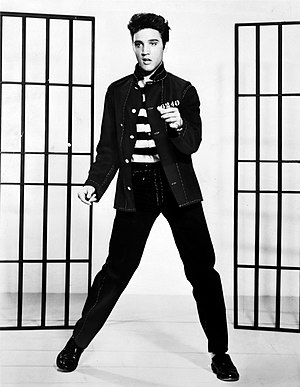
Elvis Presley / Filmene
Elvis Presley i velkendt stil. Foto taget i 1957 hos MGM som et reklamefoto for filmen Jailhouse Rock.
Elvis Aaron Presley var en amerikansk sanger, guitarist og filmskuespiller. Elvis Presley er også kendt som The King of Rock 'n' roll eller slet og ret The King. Elvis’ mellemnavn stammer fra en af faderens gode venner, Aaron Kennedy, men blev ved en simpel skrivefejl på fødselsattesten skrevet Aron, altså med kun ét a. Elvis fik det mange år senere rettet, og på hans gravsten står det skrevet korrekt, altså med to a’er.